Keo Seima Wildlife Sanctuary

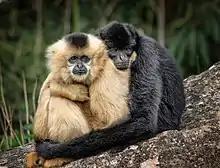
An estimated 1,400 yellow-cheeked crested gibbon, "Nomascus gabriellae," live in KSWS, one of the largest populations of this endangered species.

At least 15 newly discovered species have been described from KSWS (the type locality); two mammals, two amphibians, two reptiles, and nine insects: